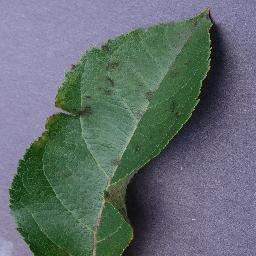
Label: Apple___Apple_scab